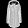
Label: Coat